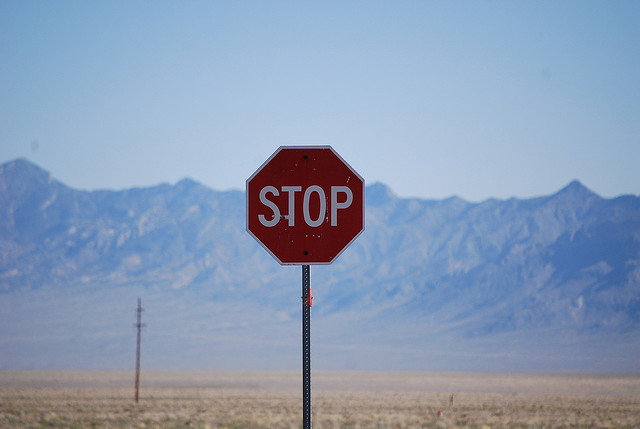
user: Given an image and a question. Answer the question in a short answer. Question: What mountain range is shown here? Short Answer:
assistant: rocky